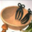
Label: bowl